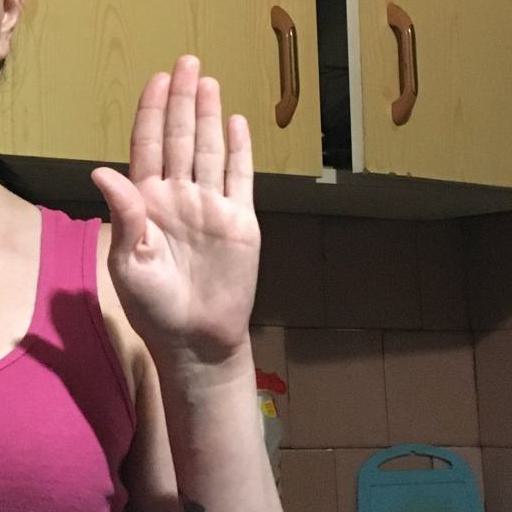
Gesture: stop